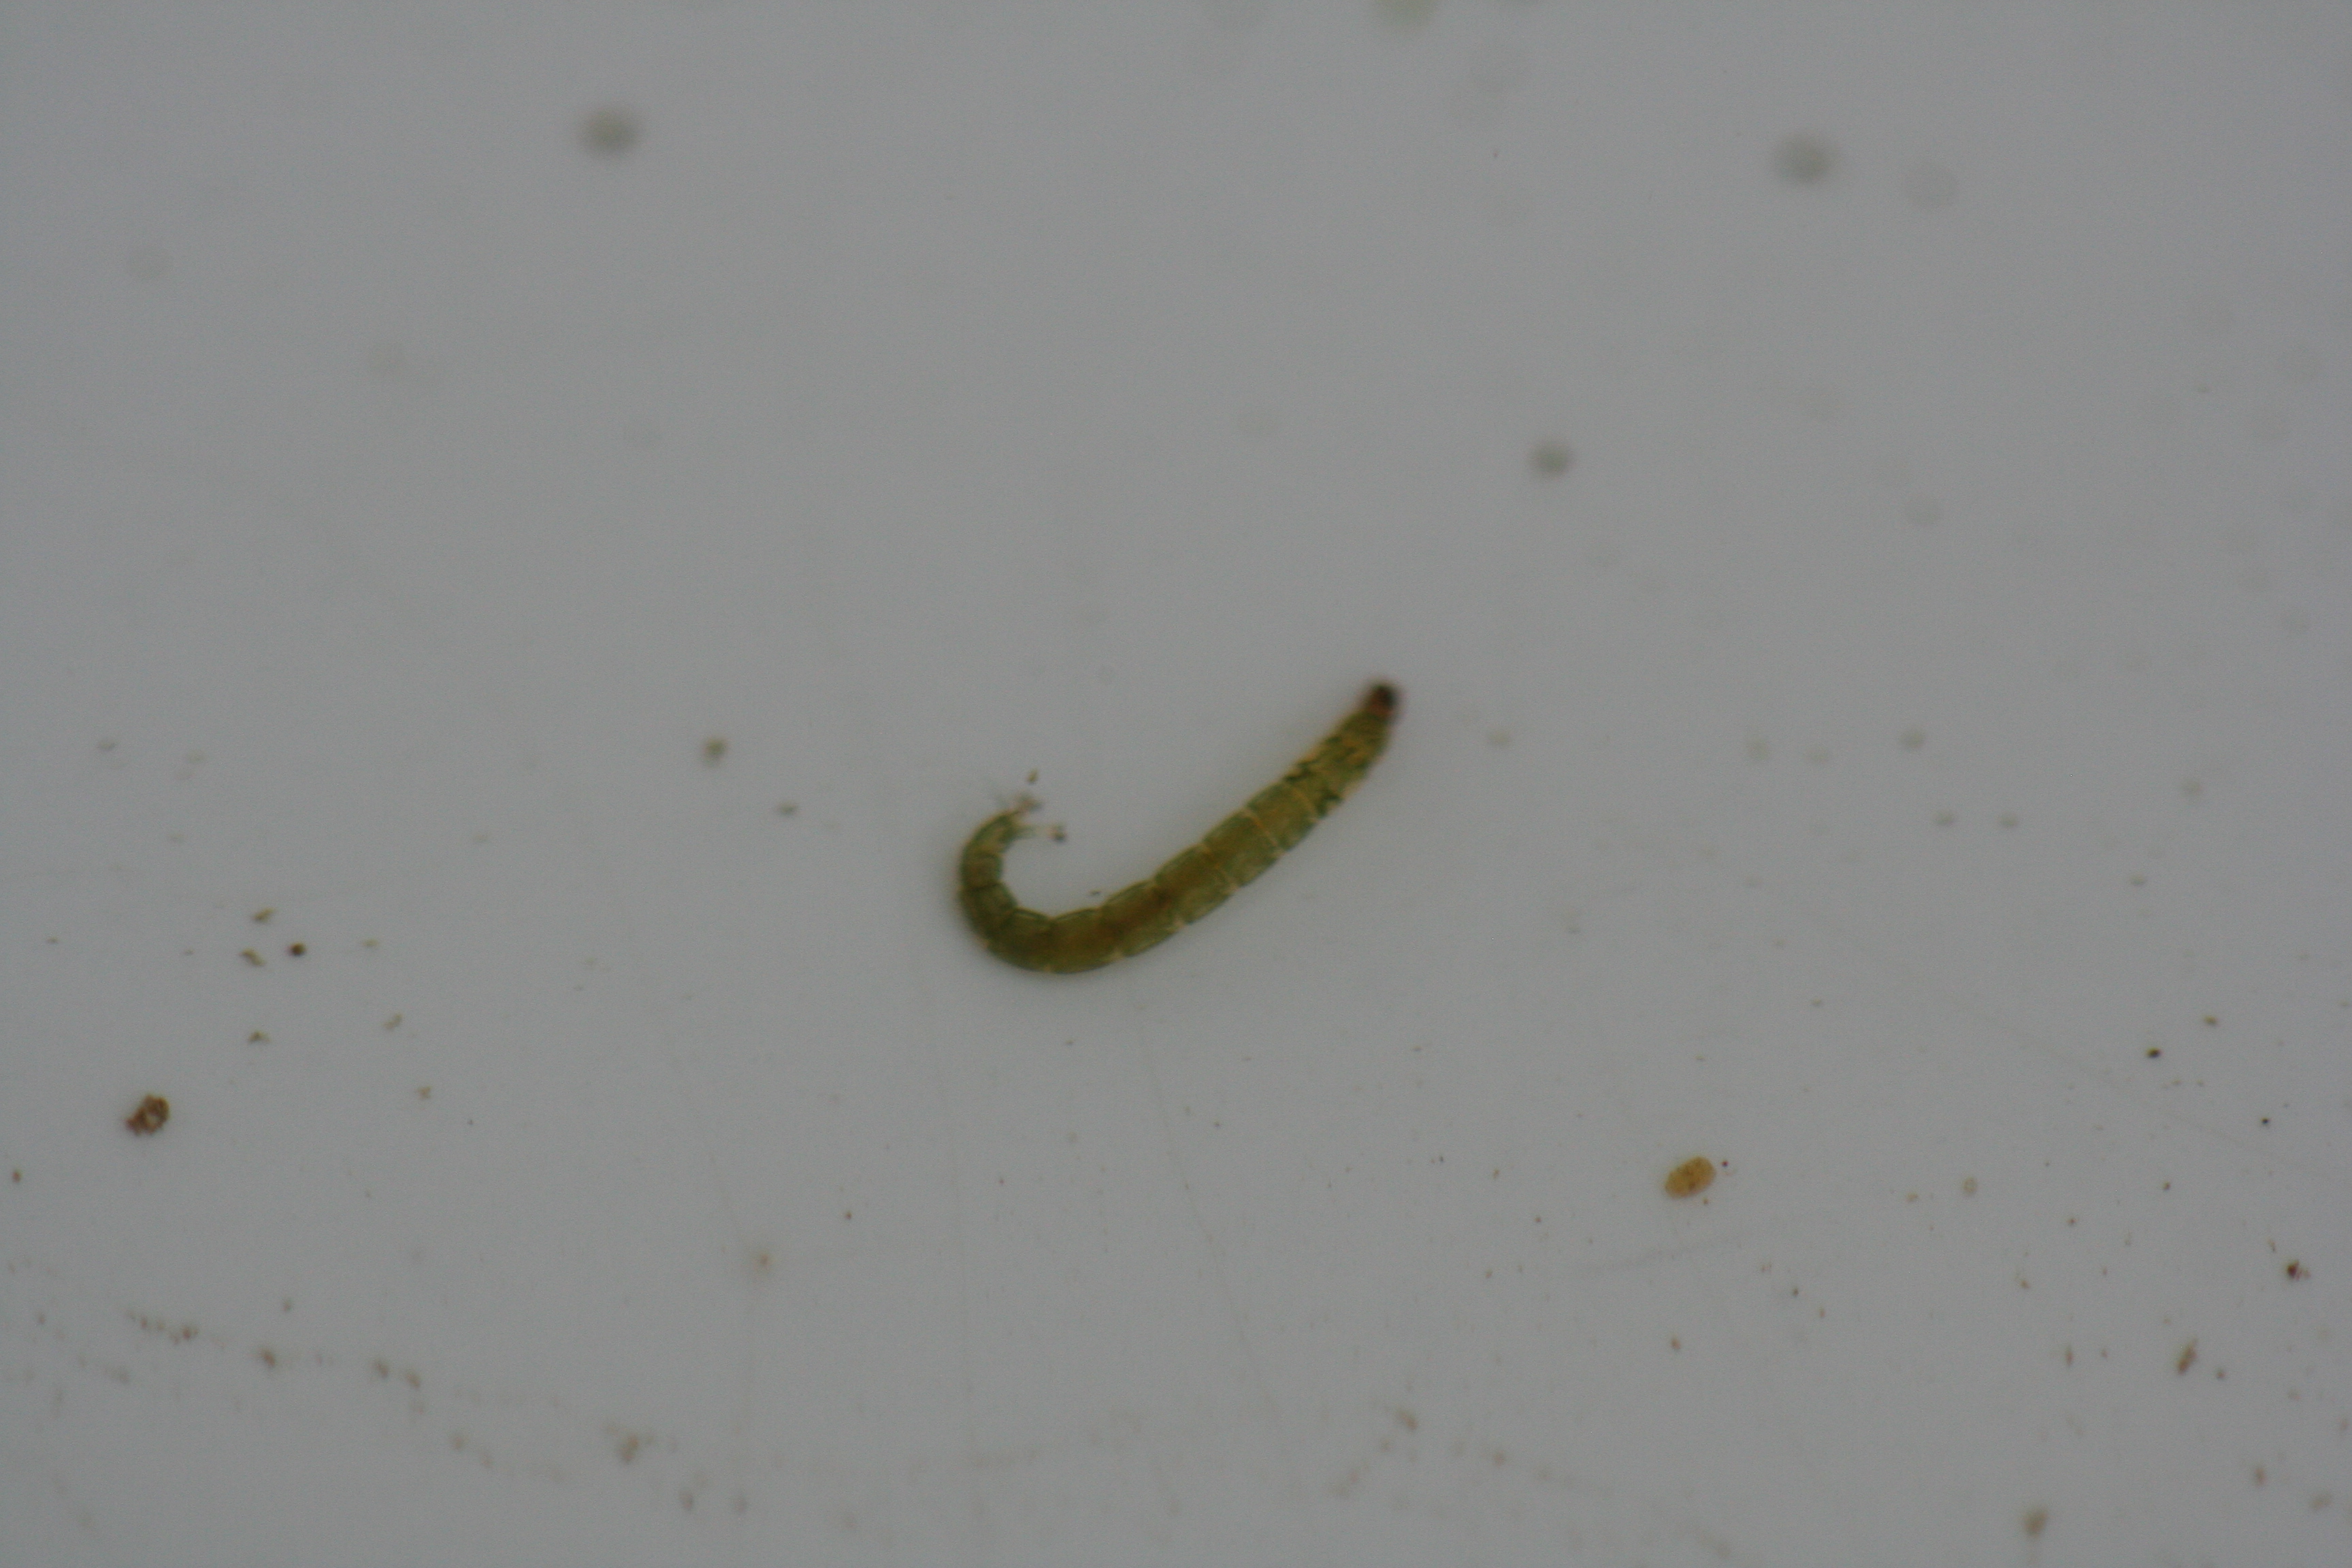
Macroinvertebrate group: true_flies